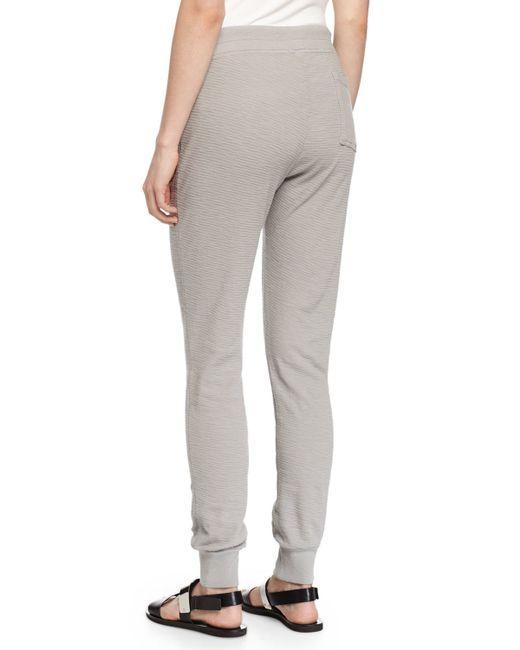
Slim fit helle Farbe niedriger für Frauen